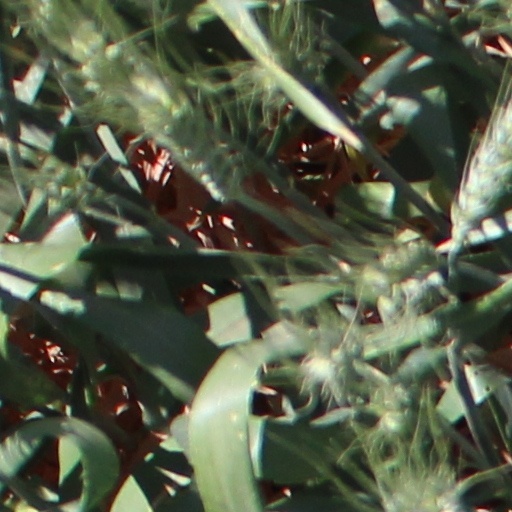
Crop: wheat